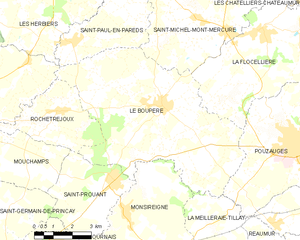
Carte des communes françaises Le Boupère